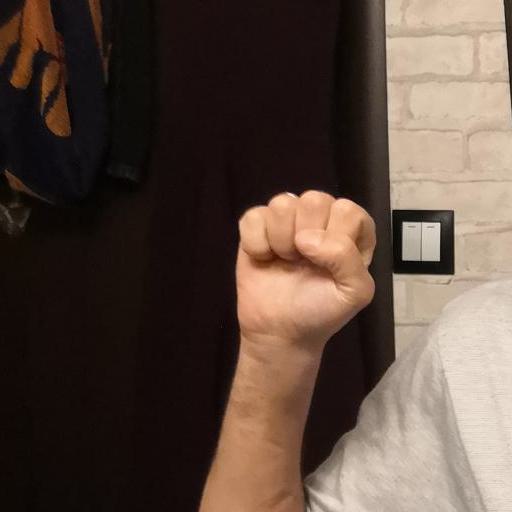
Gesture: fist